The Cute Manifesto

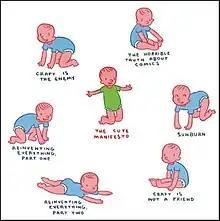
The cover of James Kochalka's "The Cute Manifesto".

The Cute Manifesto is a book by James Kochalka released by Alternative Comics in 2005, containing many of his comics-format essays on the scope and impact of the comics medium, and his views on the importance of cuteness. Much of the material in "The Cute Manifesto" was collected from Kochalk's own minicomics and other out-of-print comics titles.